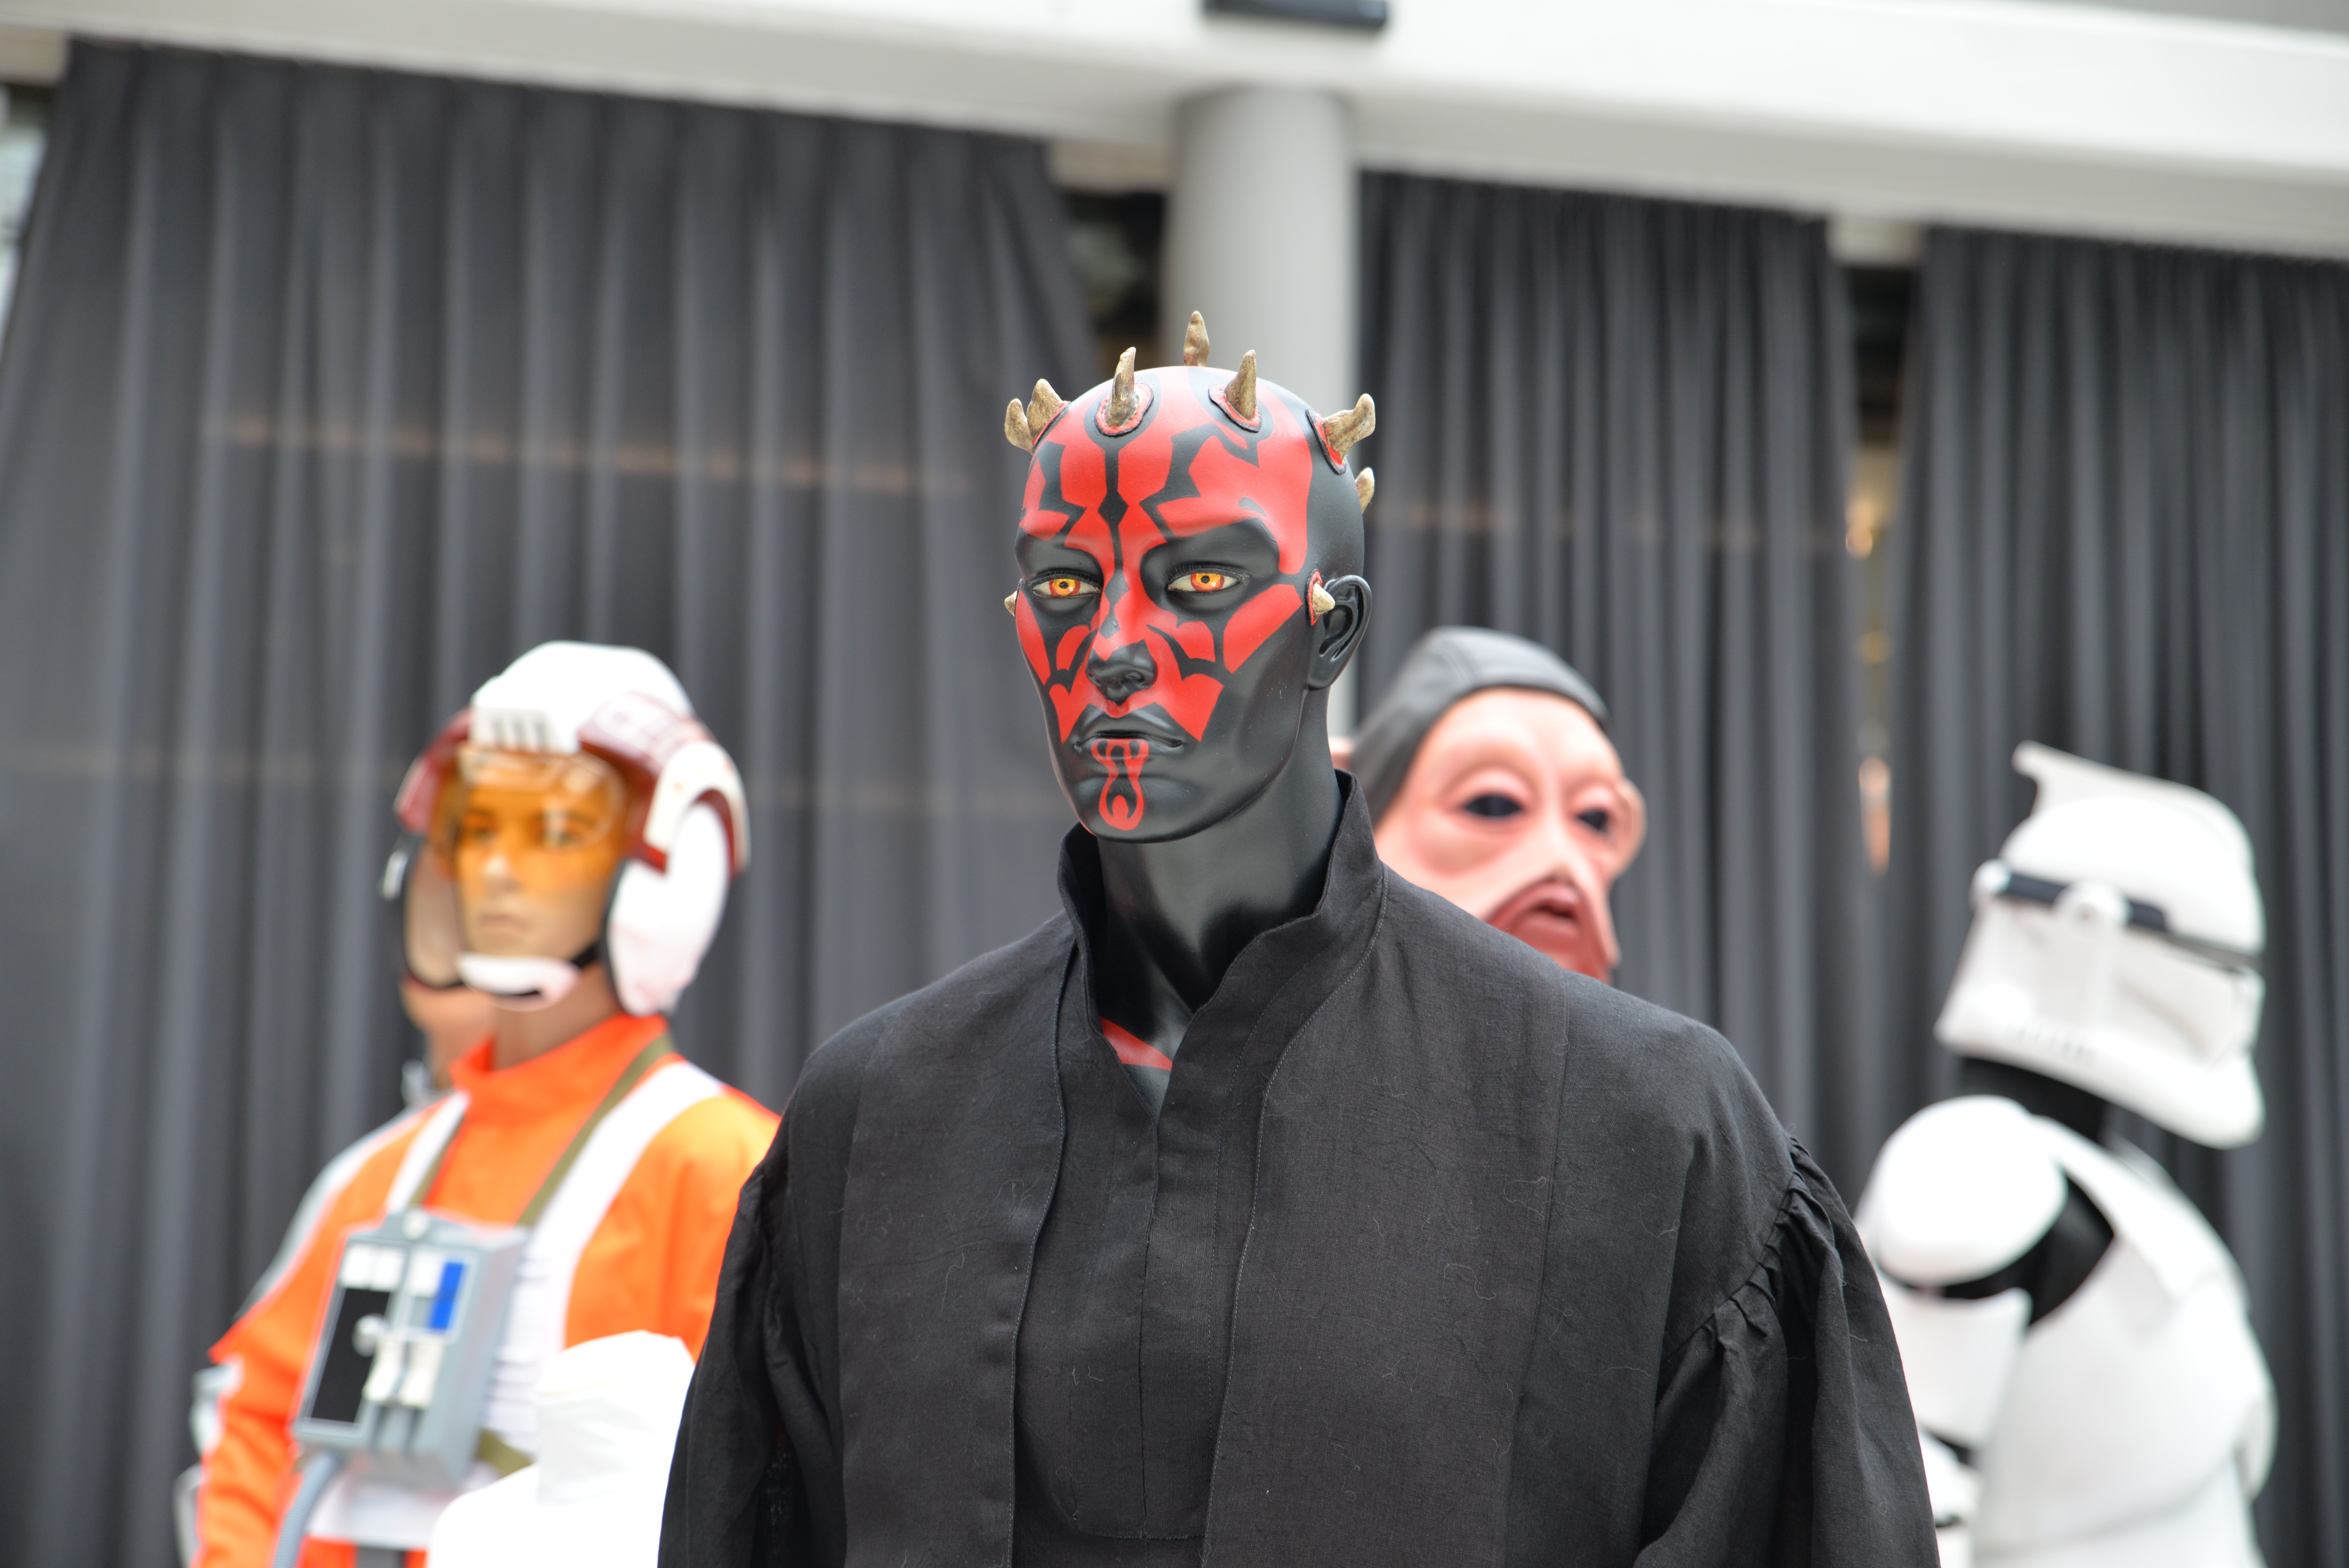
clothing, mannequin, star wars, costume, anime, comiccon, comics, display dummy, darth maul